2020–2021 women's strike protests in Poland

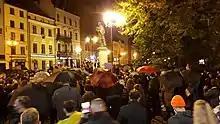
Protest in Toruń, 24 October 2020, with a banner stating "Fuck the clergy".

Demonstrations against the ruling and in support of the protests were organised in Amsterdam, Athens, Belgrade, Berlin, Bochum, Bristol, Brussels, Budapest, Chicago, Dublin, Edinburgh, Glasgow (in Scotland there were 14 solidarity demonstrations in total), Gothenburg, Hamburg, Helsinki, Kyiv, Leeds, Leipzig, Lisbon, London, Luxembourg, Malmö, Manchester, Mexico City, Munich, Nicosia, Nottingham, Paris, Porto, Prague, Reykjavík, Sheffield, Sydney, Stockholm, Tartu, Tel Aviv, Tokyo, Vienna, and others.